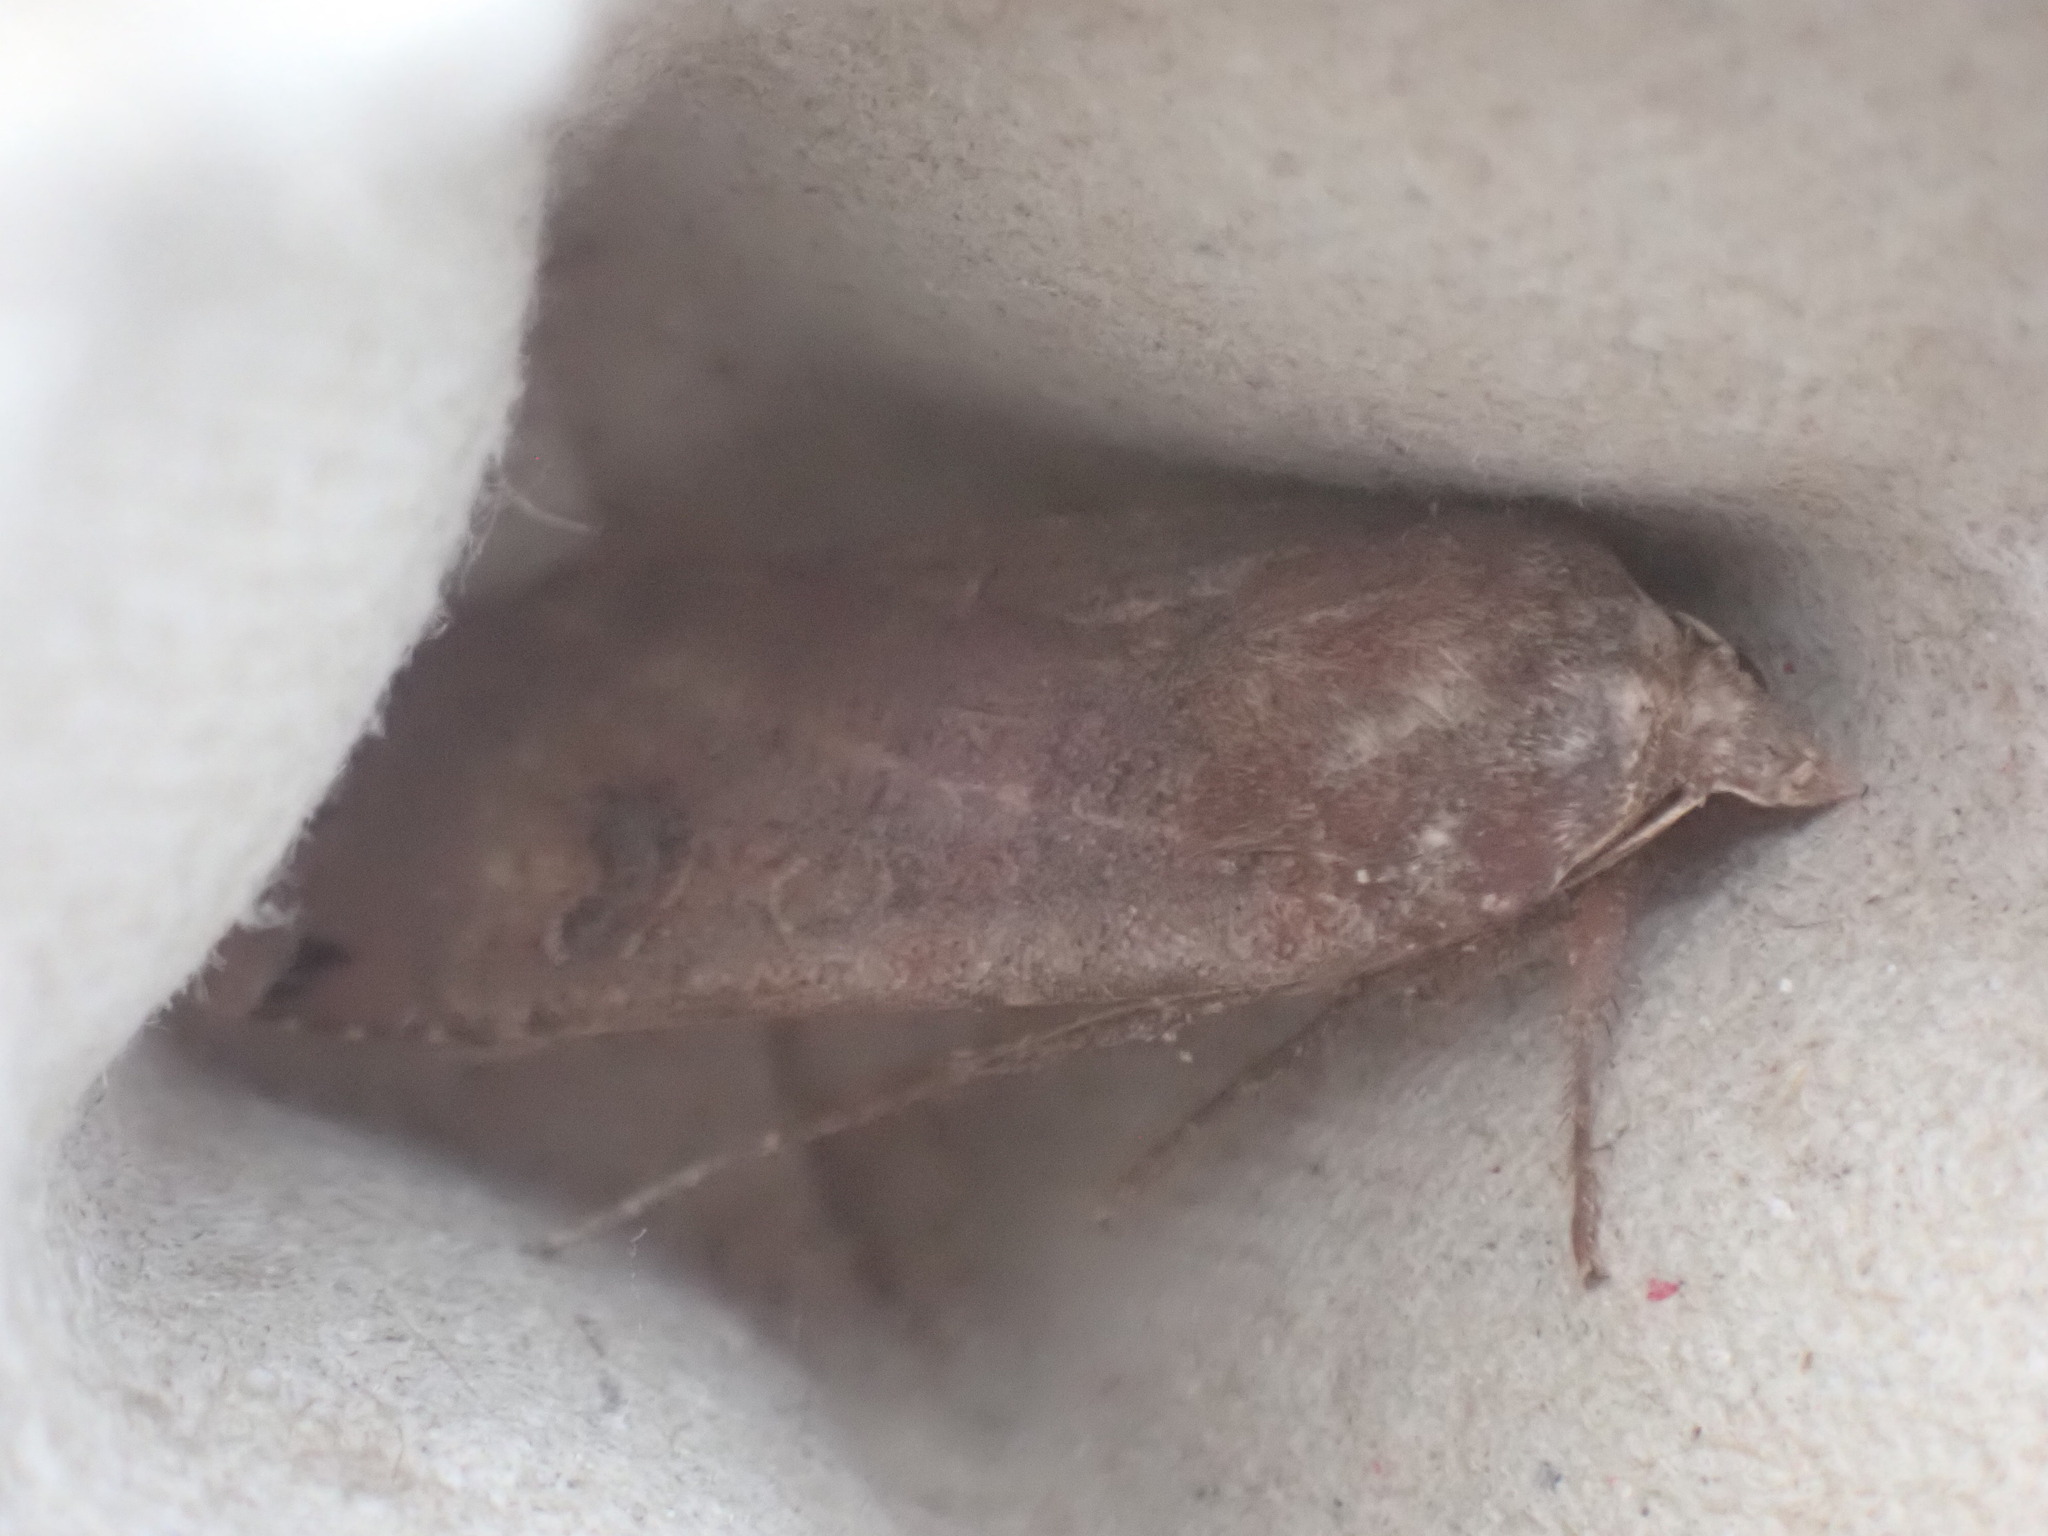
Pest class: cutworms